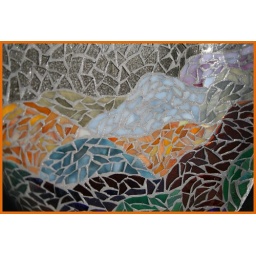
All done with this moon valley.Stained glass scraps, thrift store bowl 14 inches across,glitter under and around the moon.